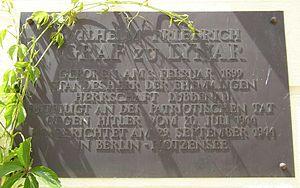
Wilhelm Friedrich Rochus comte de Lynar, né à Berlin, le 3 février 1899 et exécuté à Berlin-Plötzensee, le 29 septembre 1944, était un officier allemand réserviste de la Wehrmacht lors de la Seconde Guerre mondiale. Il prit part à la résistance allemande au nazisme et s'impliqua dans le complot du 20 juillet 1944 contre Hitler. Arrêté, il sera jugé et exécuté à la prison de Plötzensee, à Berlin, le 29 septembre 1944.
Le château de Lübbenau est un château néoclassique brandebourgeois situé dans la Forêt de Spree. L'édifice fait partie des bâtiments historiques protégés de la municipalité de Lübbenau. C'est aujourd'hui un hôtel.